List of NBA single-game 3-point scoring leaders

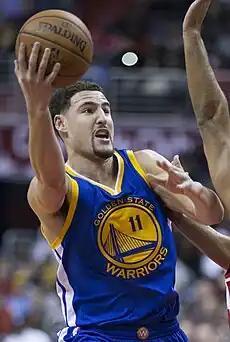
Klay Thompson holds the NBA record for most 3-pointers made in a single game with 14.

This is a complete listing of National Basketball Association players who have recorded 11 or more 3-point field goals in a game.